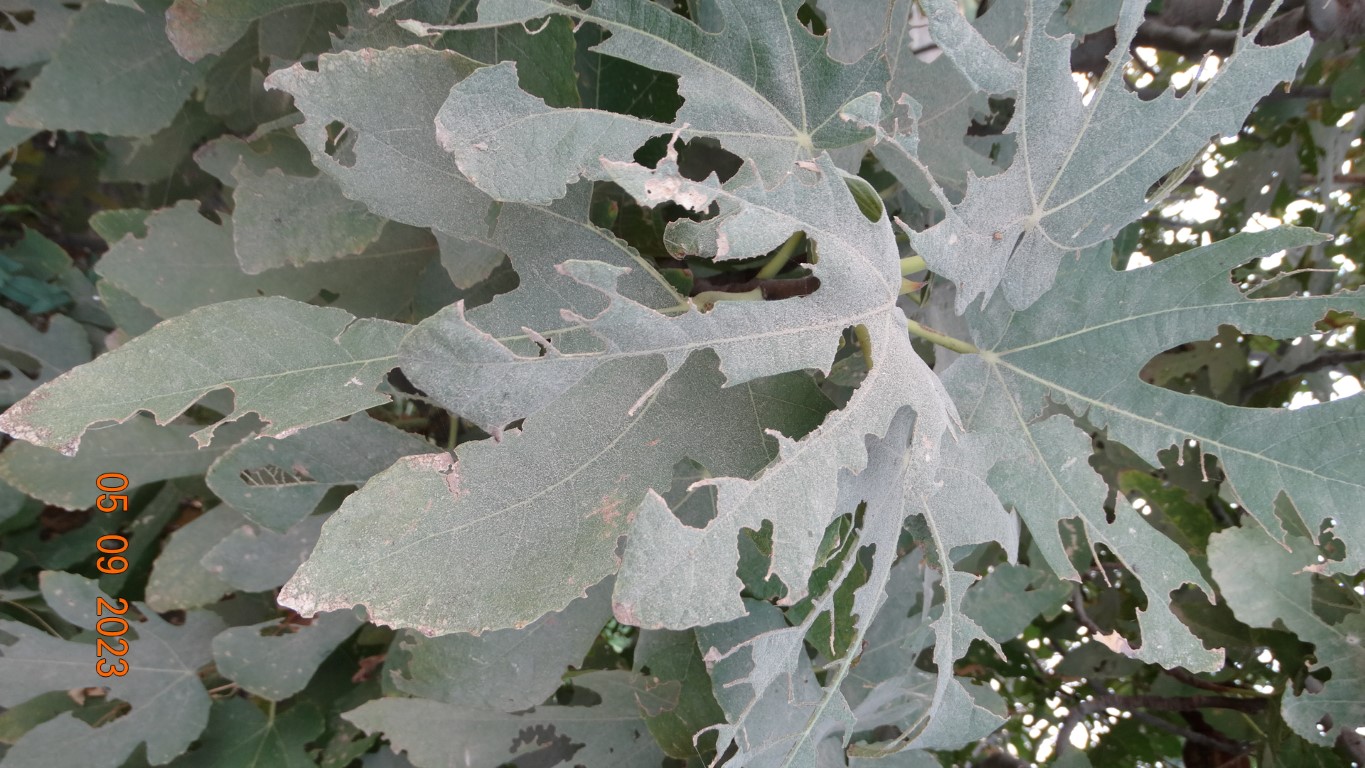
Label: infected